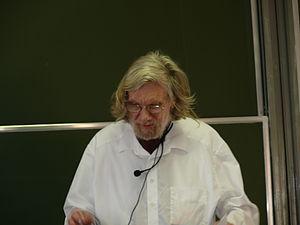
Ronald Björn Jensen est un mathématicien américain actif en Europe, principalement connu pour son travail en logique mathématique et en théorie des ensembles.